Guitar Songs

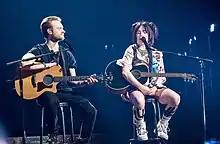
Billie Eilish debuted an unreleased song for the EP during a world tour in support of her second studio album.

During the Manchester concert of the "Happier Than Ever" world tour, on June 7, 2022, Eilish performed "TV" live for the first time. Finneas provided acoustic guitar instrumentation. This marked the first time since around 2017 that she gave a preview of an unreleased song. She was inspired to do it after seeing Harry Styles play "Boyfriends", another unreleased song, at the music festival Coachella. Explaining the decision, Eilish said in an "NME" cover story that she had "missed doing a song that no-one had heard yet" during concert tours from those years. The debut performance, she recalled, made her feel vulnerable, mainly because the song's subject matter was sensitive to her, but also because she considered the act of performing an unreleased song emotionally striking.